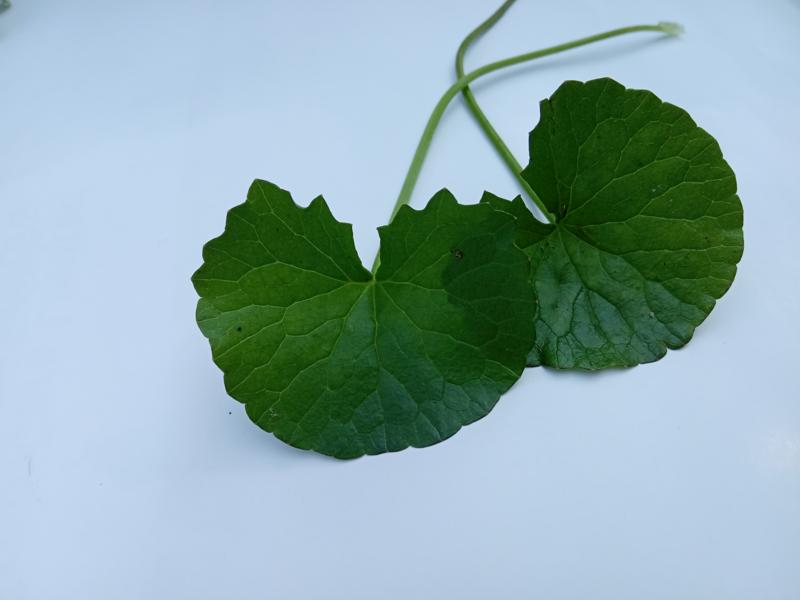
Weed species: Centella asiatica